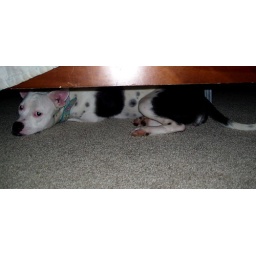
Millay under the bed while it is thundering here it was cute and funny but sad at the same time.